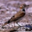
Label: bird